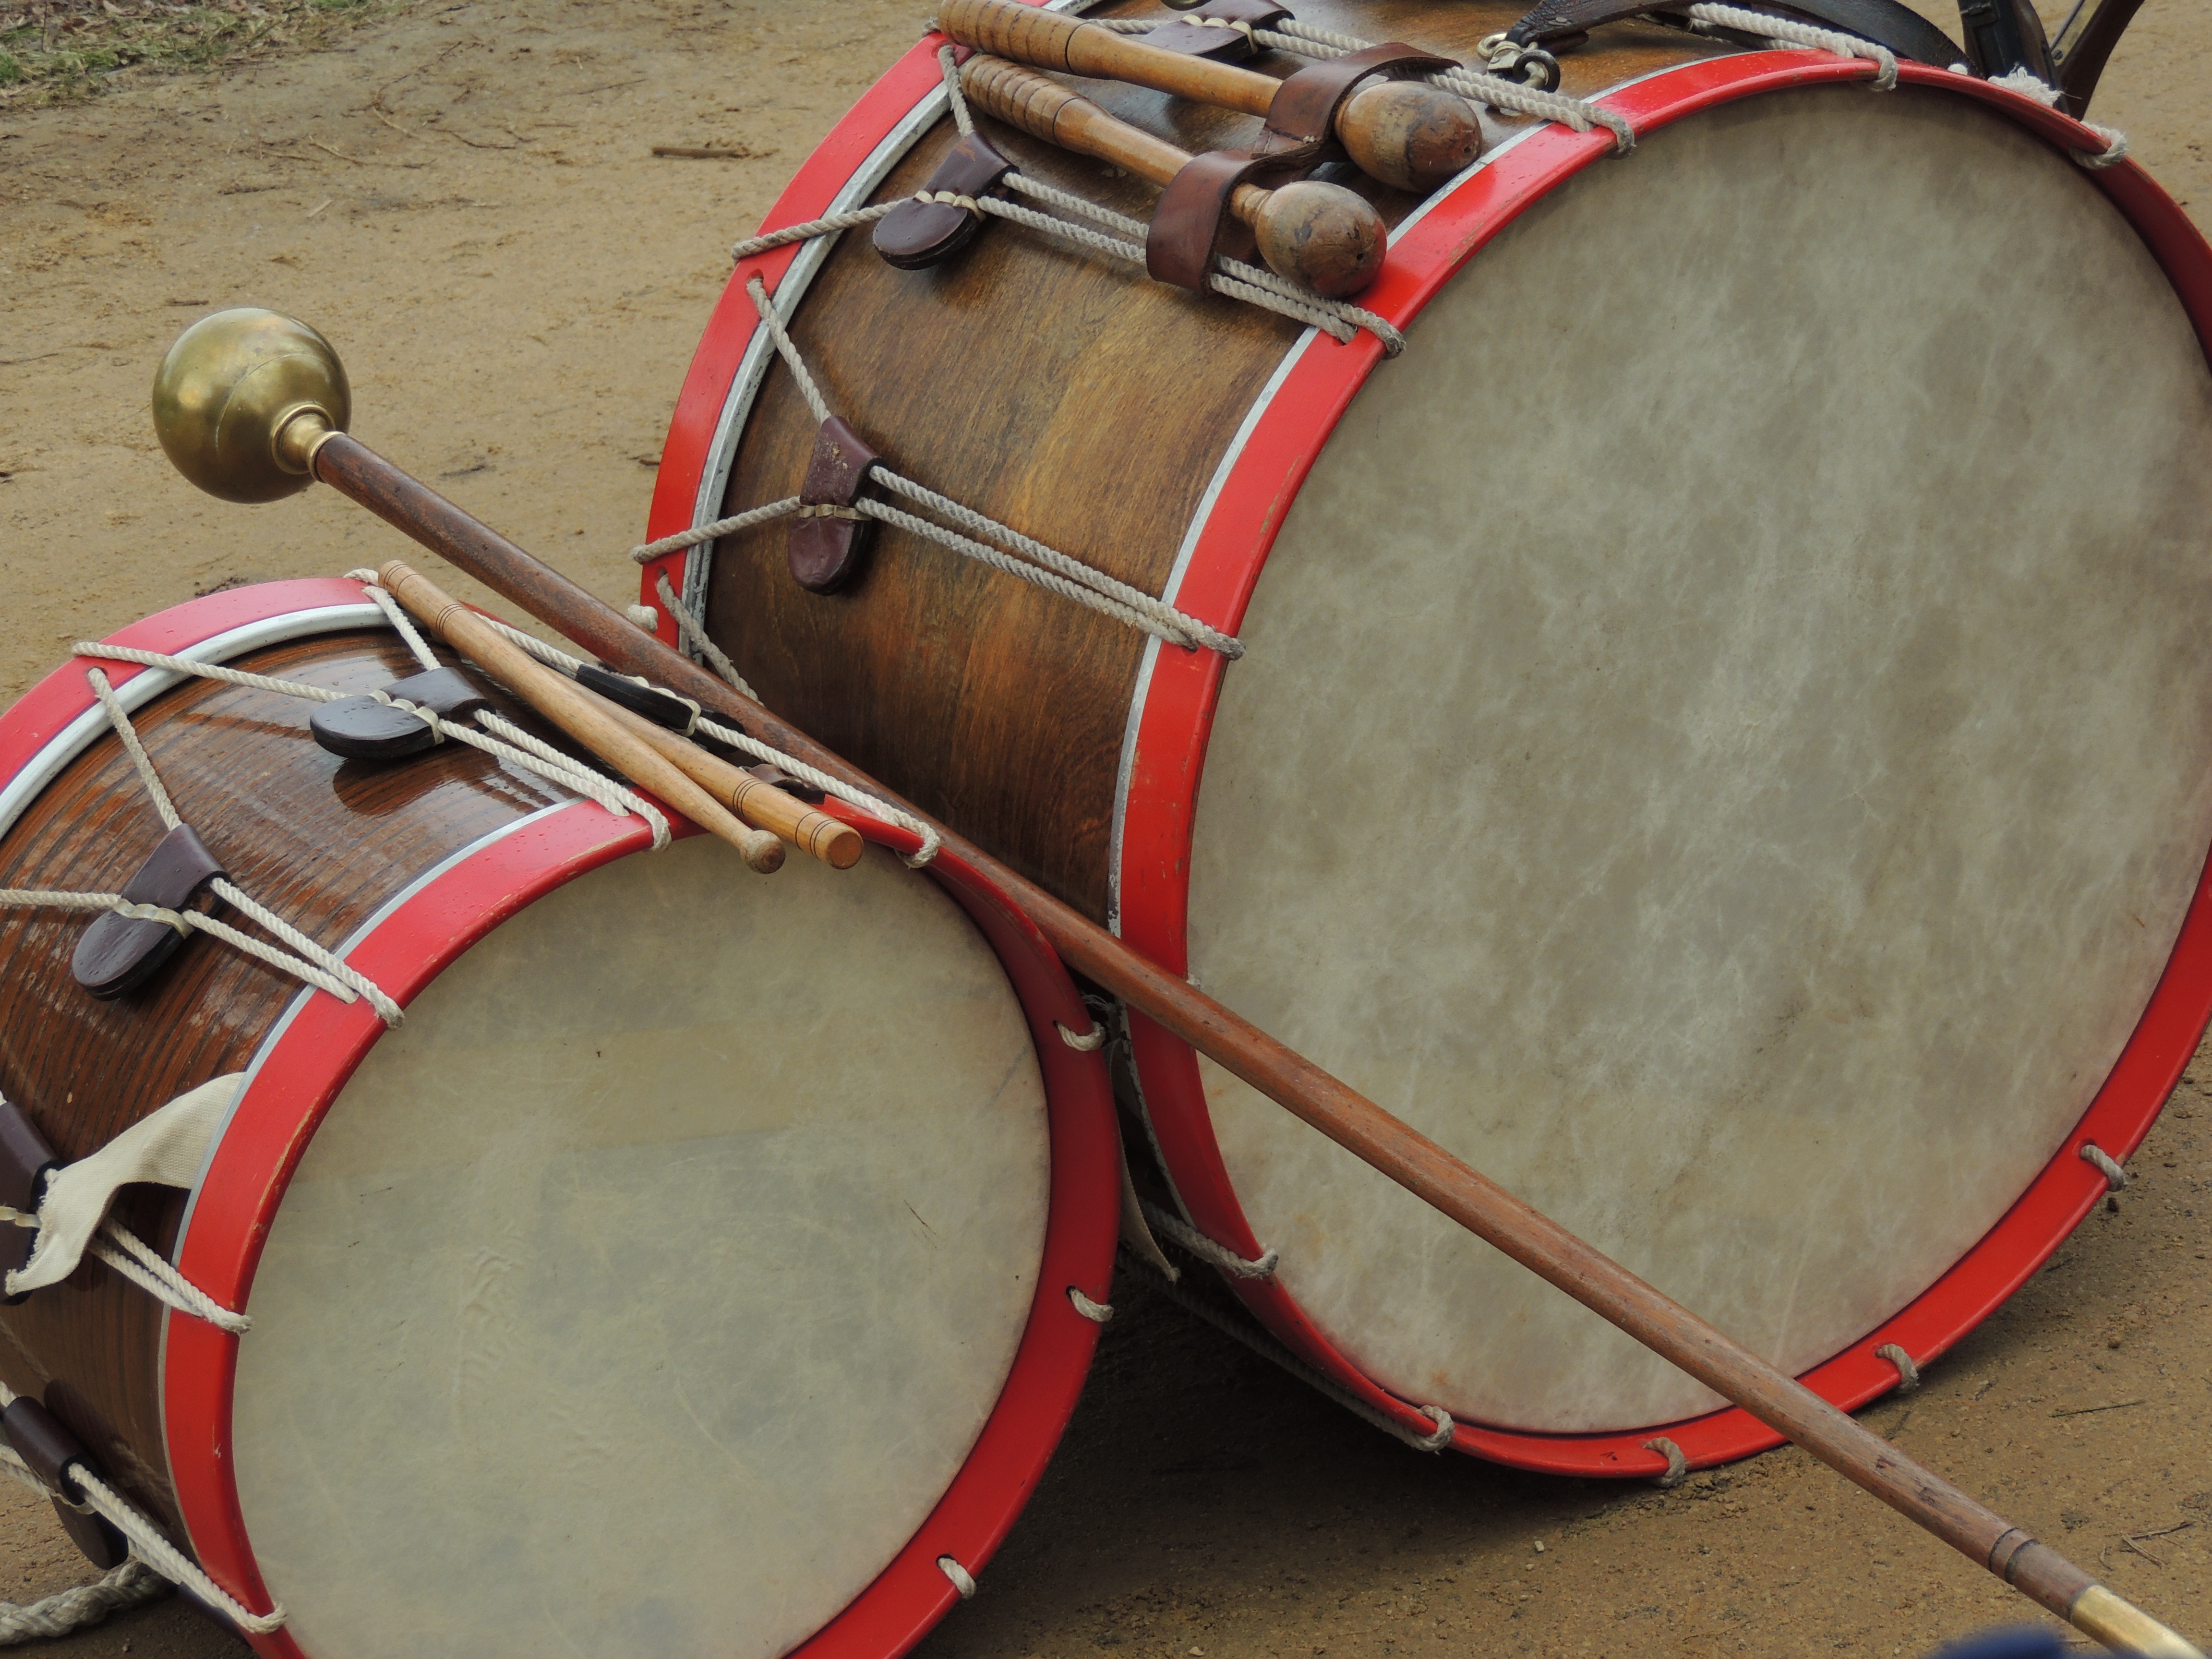
park, america, historic, drum, musical instrument, percussion, war, heritage, drums, civil, bass drum, man made object, skin head percussion instrument, hand drum, barrel drum, timbales, snare drum, tom tom drum, appomattox, appamatox